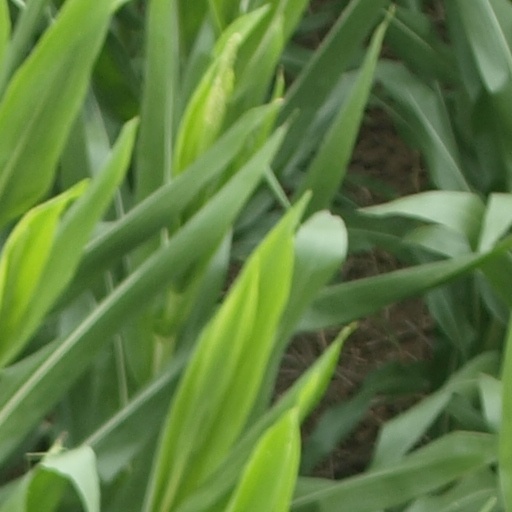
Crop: maize; corn